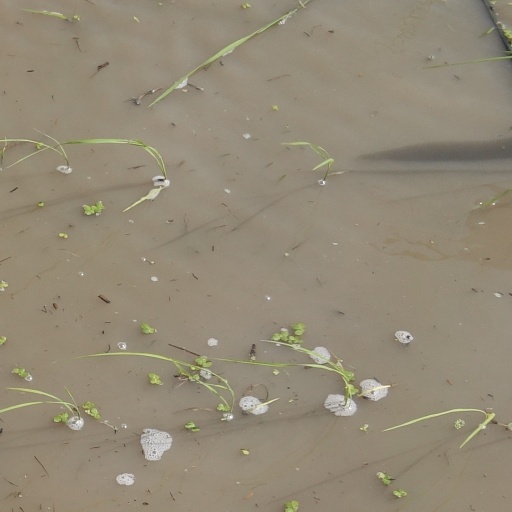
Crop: rice